Jeremy Cheyne

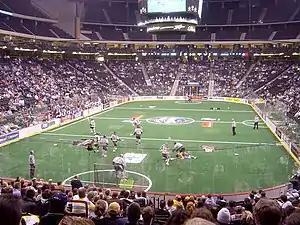
National Lacrosse League game

In 2004, Cheyne signed a one-year contract with the Calgary Roughnecks Professional Lacrosse Club of the National Lacrosse League. In 2005, he re-signed for an additional two-year contract. In 2006, he was moved to the active playing roster. A lower body injury led to his eventual retirement following the 2006 campaign. On April 16, 2006, playing in his first NLL game versus the Colorado Mammoth, Cheyne collected 2 goals in a 17-7 loss.